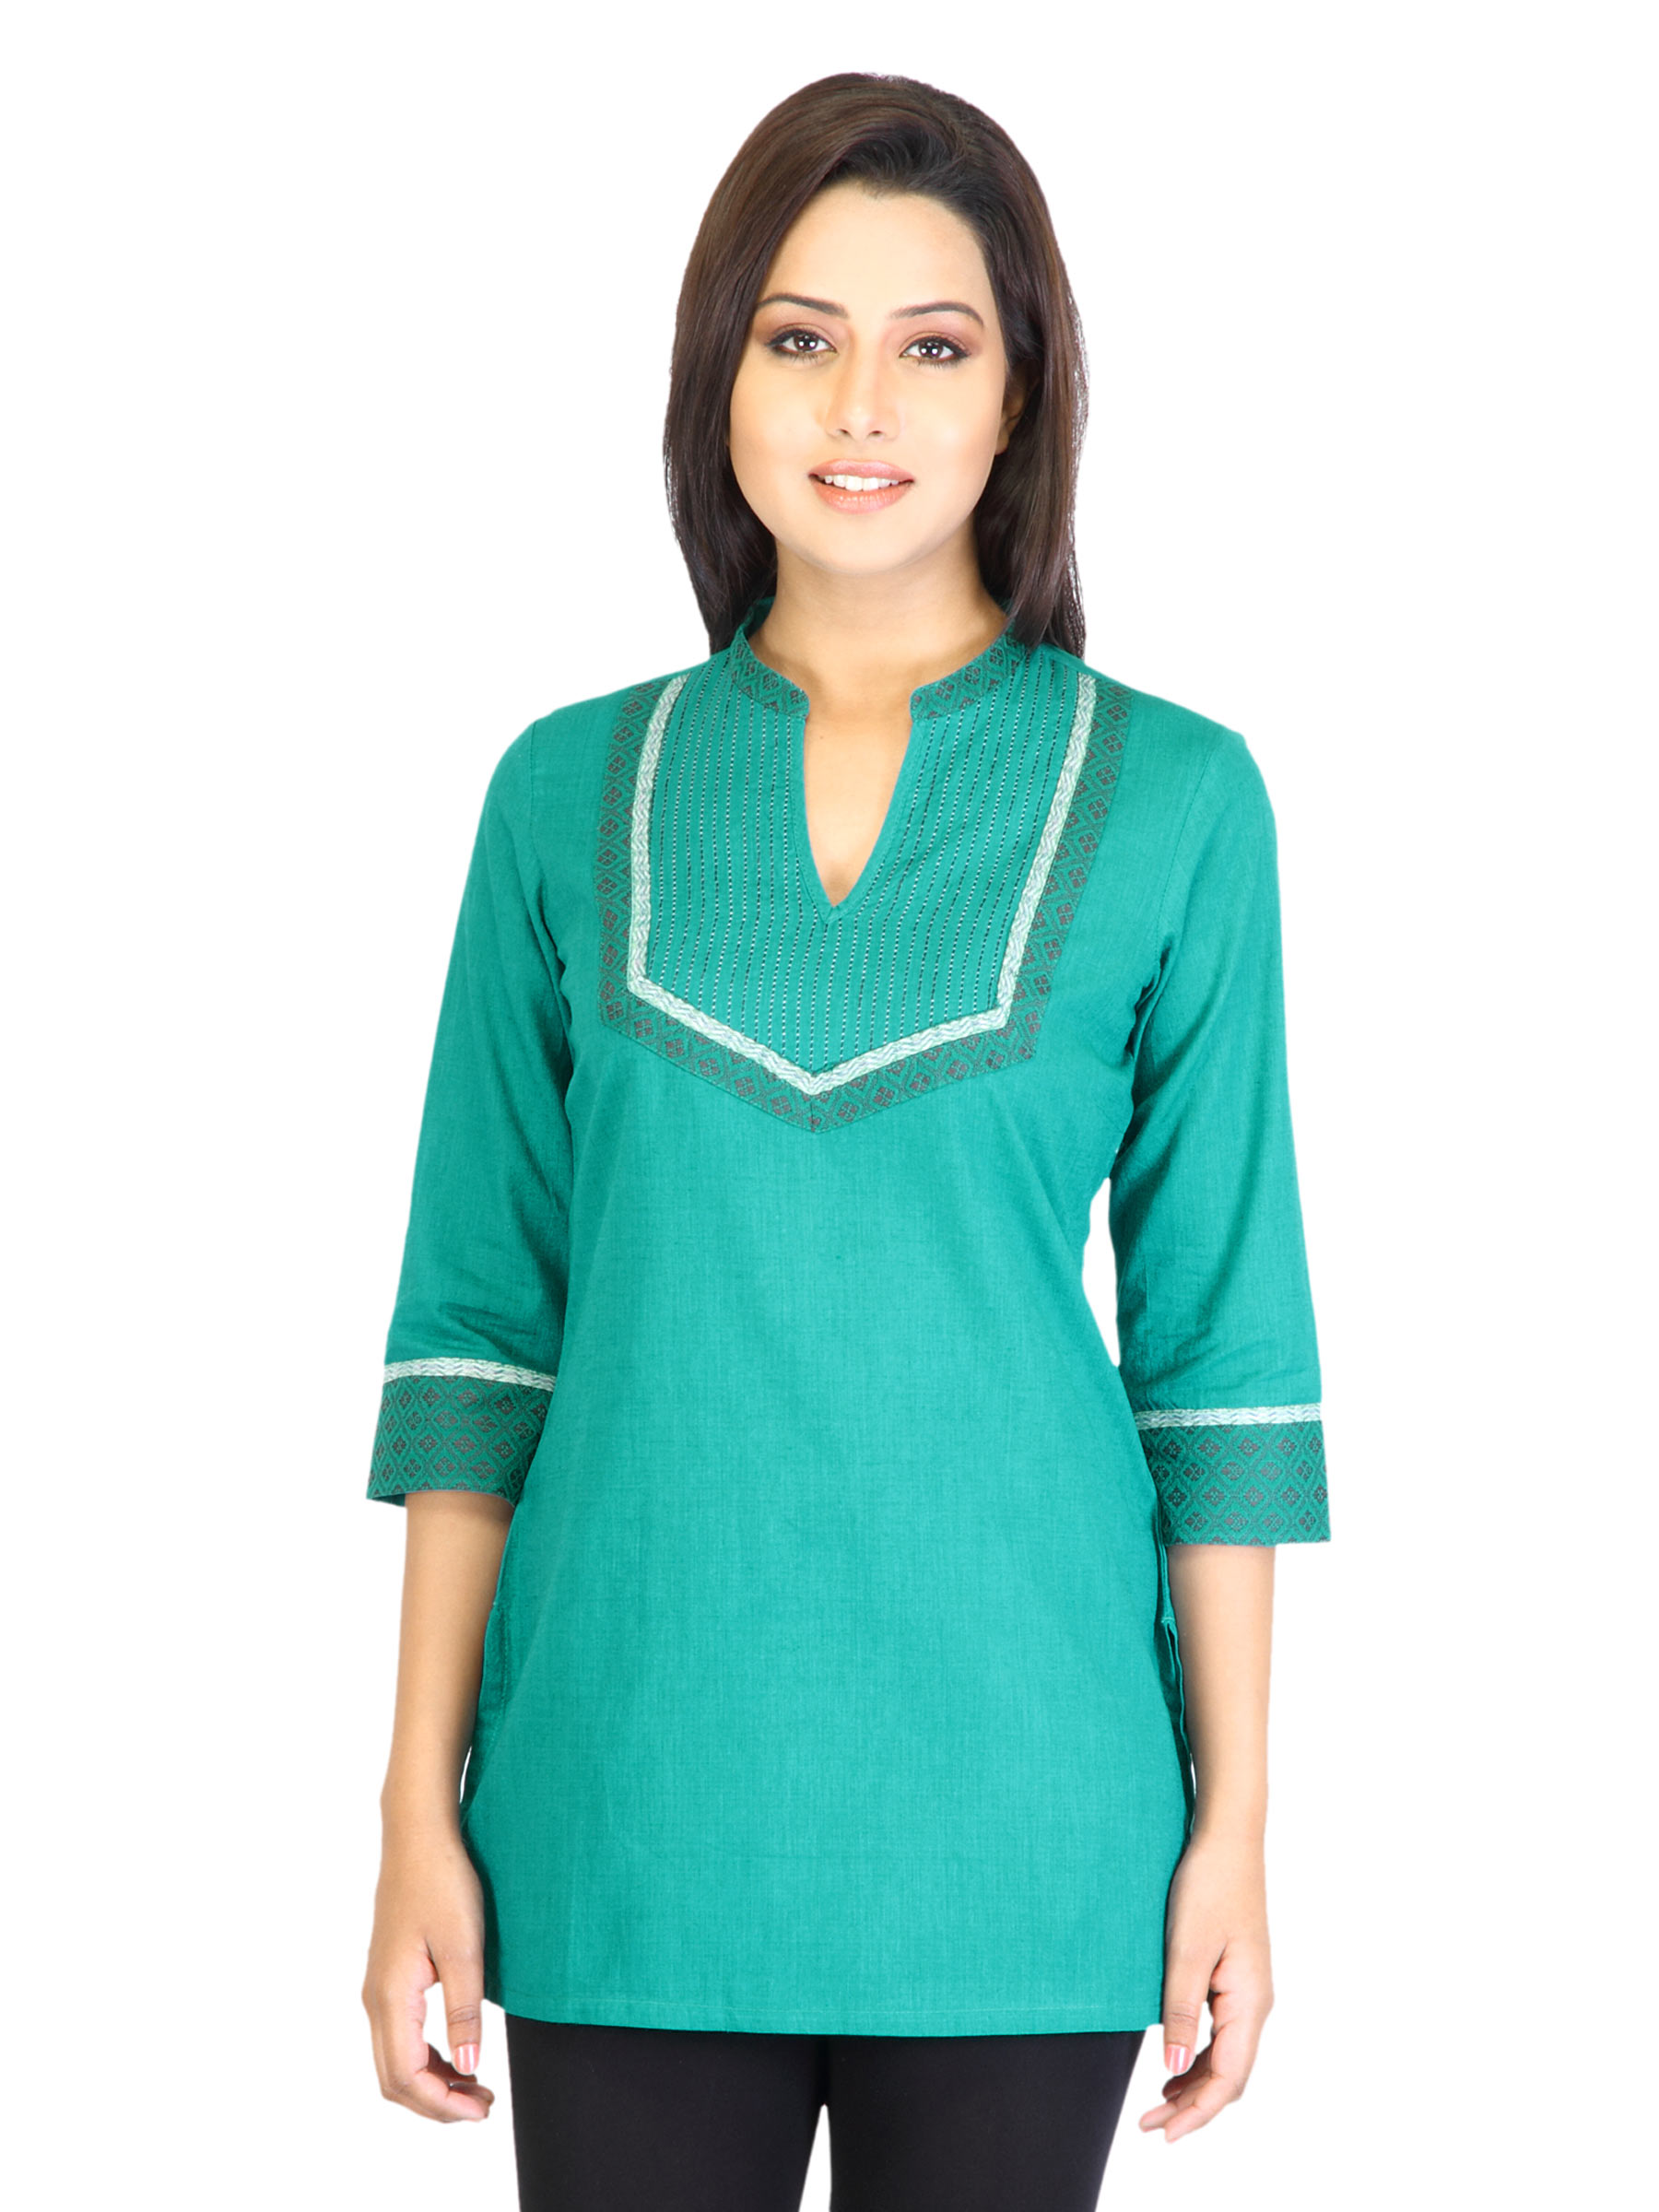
Aurelia Women Green Kurti
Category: Apparel / Topwear / Kurtis
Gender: Women
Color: Green
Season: Fall 2011
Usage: Ethnic